Needle Peak (Livingston Island)

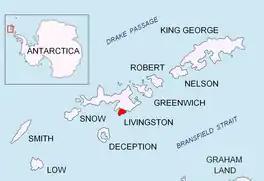
Location of Rozhen Peninsula on Livingston Island in the South Shetland Islands.

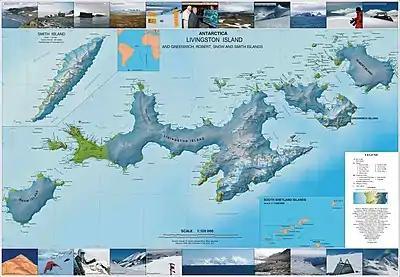
Topographic map of Livingston Island, Greenwich, Robert, Snow and Smith Islands.

Needle Peak is a sharply-pointed black peak, 370 m, standing at the west side of Brunow Bay on the south coast of Livingston Island in the South Shetland Islands. It is situated in the southeast foothills of Friesland Ridge, Tangra Mountains on Rozhen Peninsula, 1 km south-southeast of Ludogorie Peak, and surmounts Prespa Glacier on the west, Brunow Bay on the northeast, Opitsvet Lake on the east and Samuel Point on the east by south.